Stefano Sorrentino

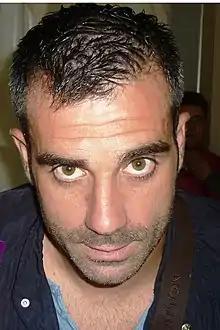
Sorrentino in 2012

Stefano Sorrentino (born 28 March 1979) is an Italian former footballer. A professional goalkeeper for his whole career, he is currently a football agent.